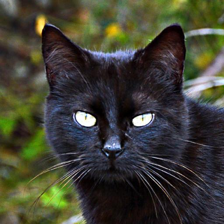
Label: animals